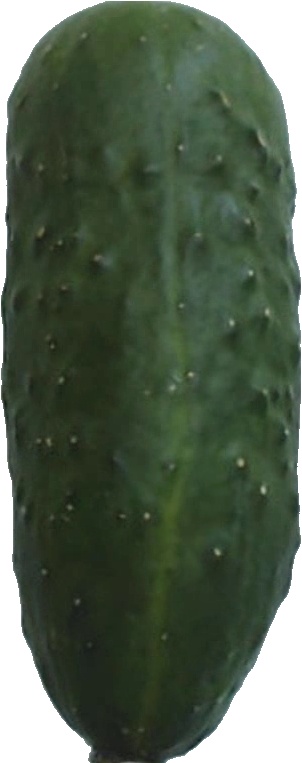
Label: cucumber_1